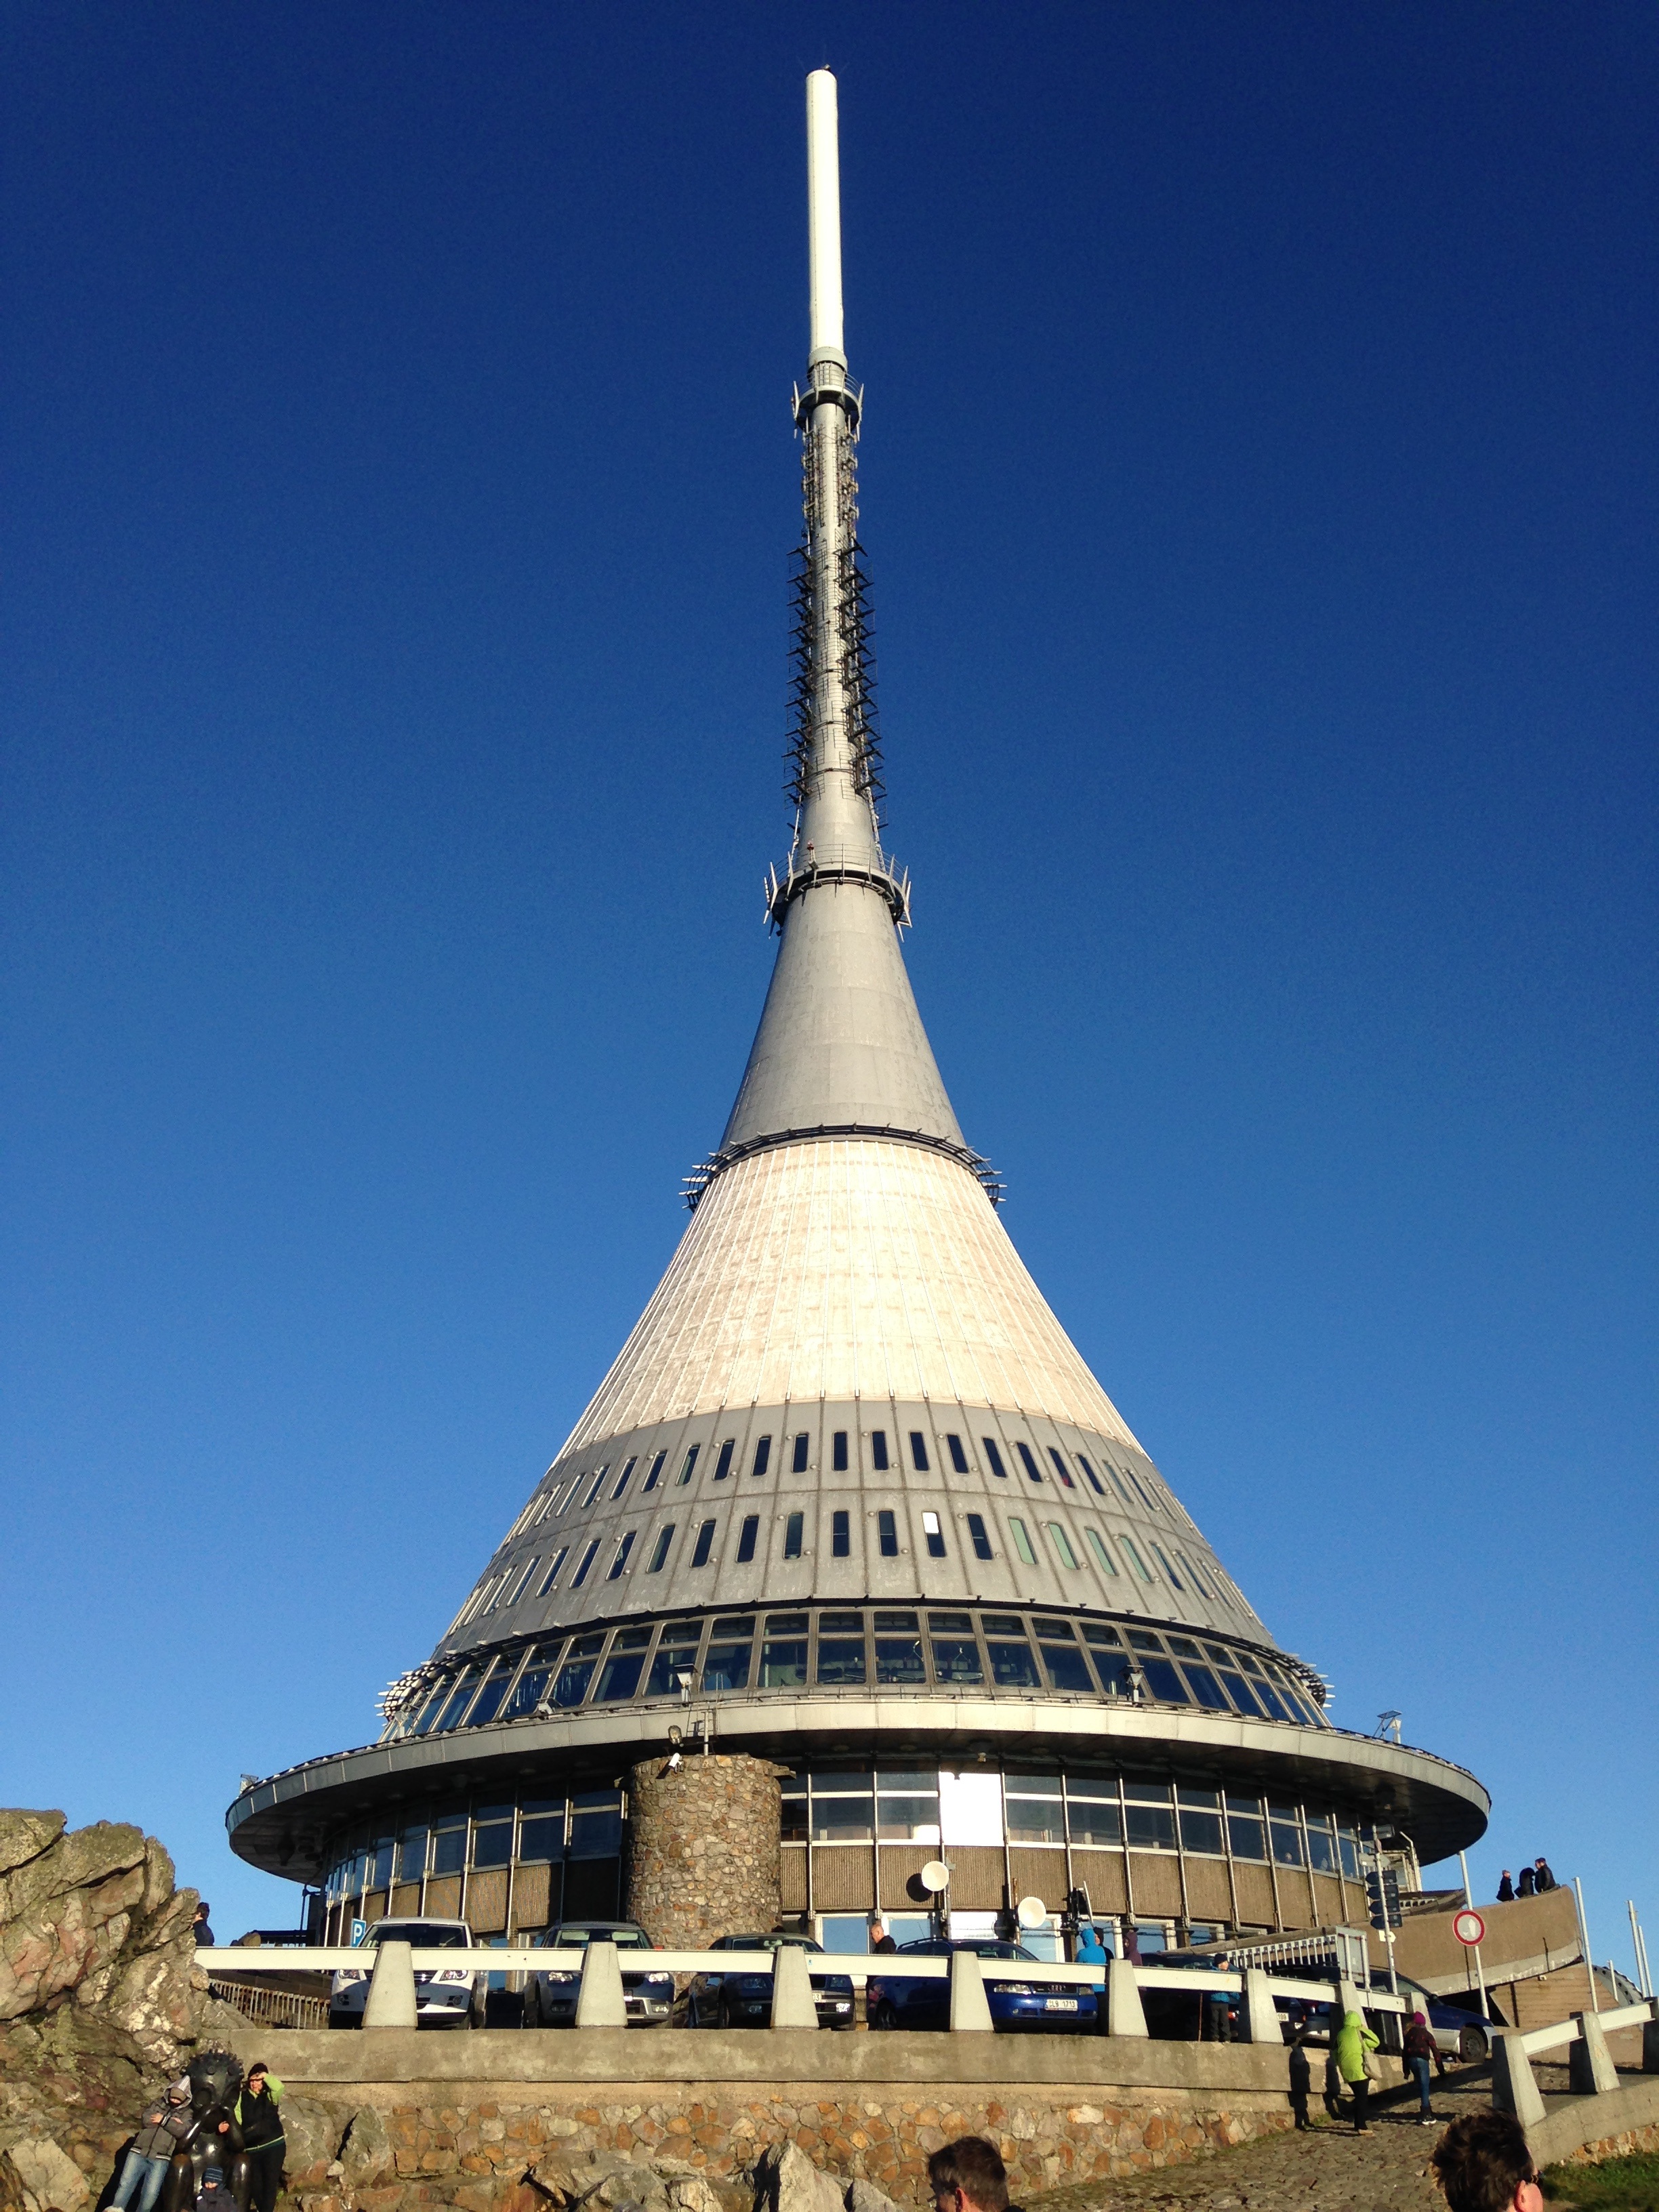
structure, building, lookout, antenna, tower, landmark, place of worship, te, dome, top, transmitter, telecommunication, historic site, je t d